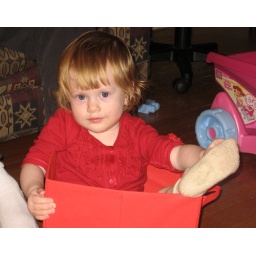
Susan in a red box